Heilig Geist, Frankfurt

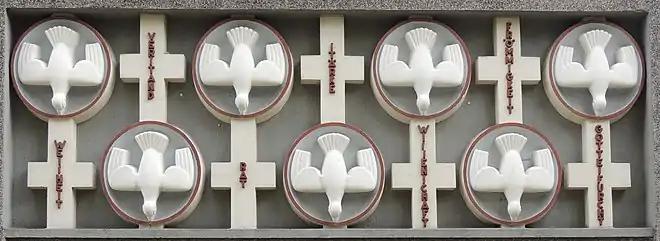
Relief "Seven gifts of the Holy Spirit" (North portal) by

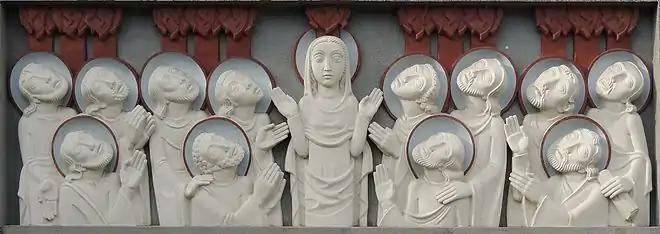
Relief "Pentecost" (South portal) by Hensler

The church was designed intentionally modest, different from more monumental works by Weber such as Heilig Kreuz in Bornheim. The church is connected to the minister's house.